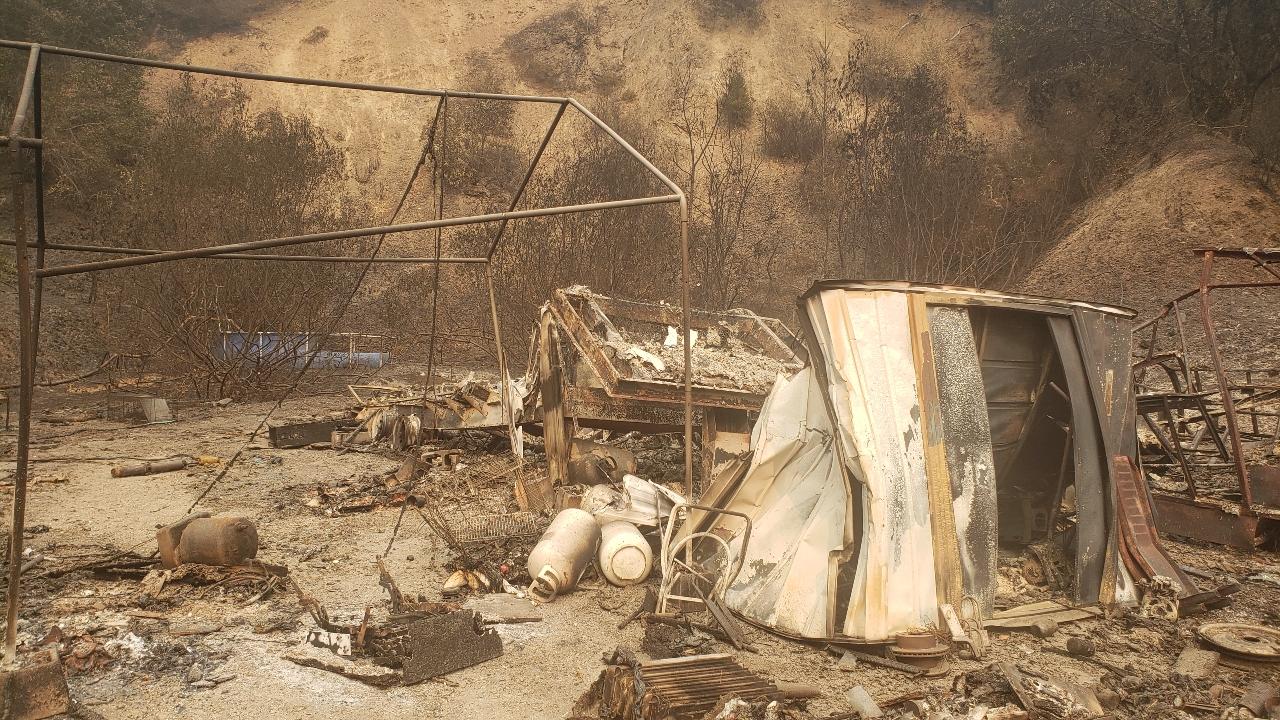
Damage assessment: destroyed